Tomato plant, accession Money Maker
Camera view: vertical (180 deg); turntable rotation: 270 degrees
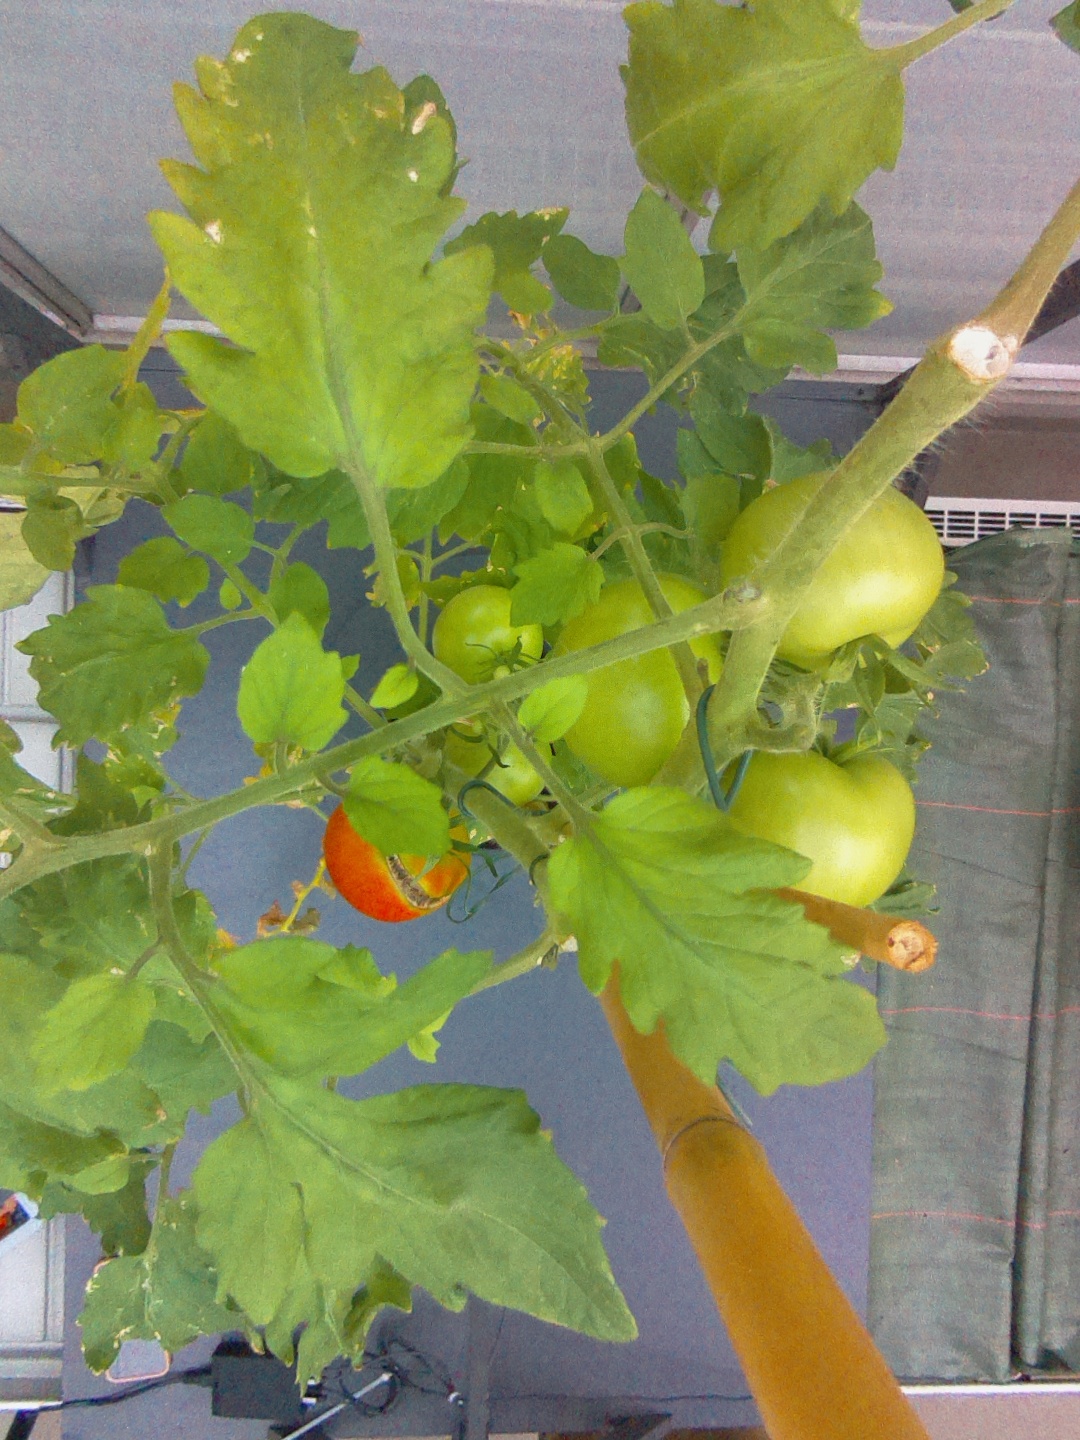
BBCH growth stage 72: 20%-30% of final fruit size